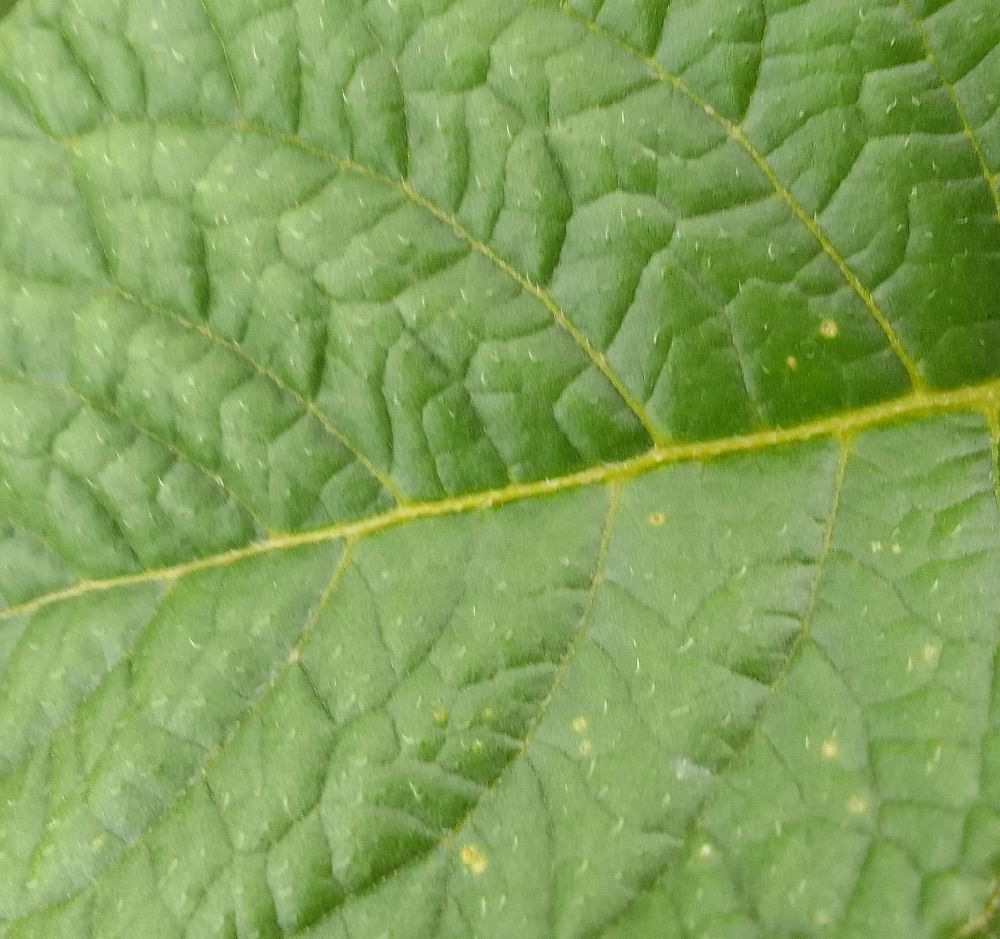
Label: Healthy